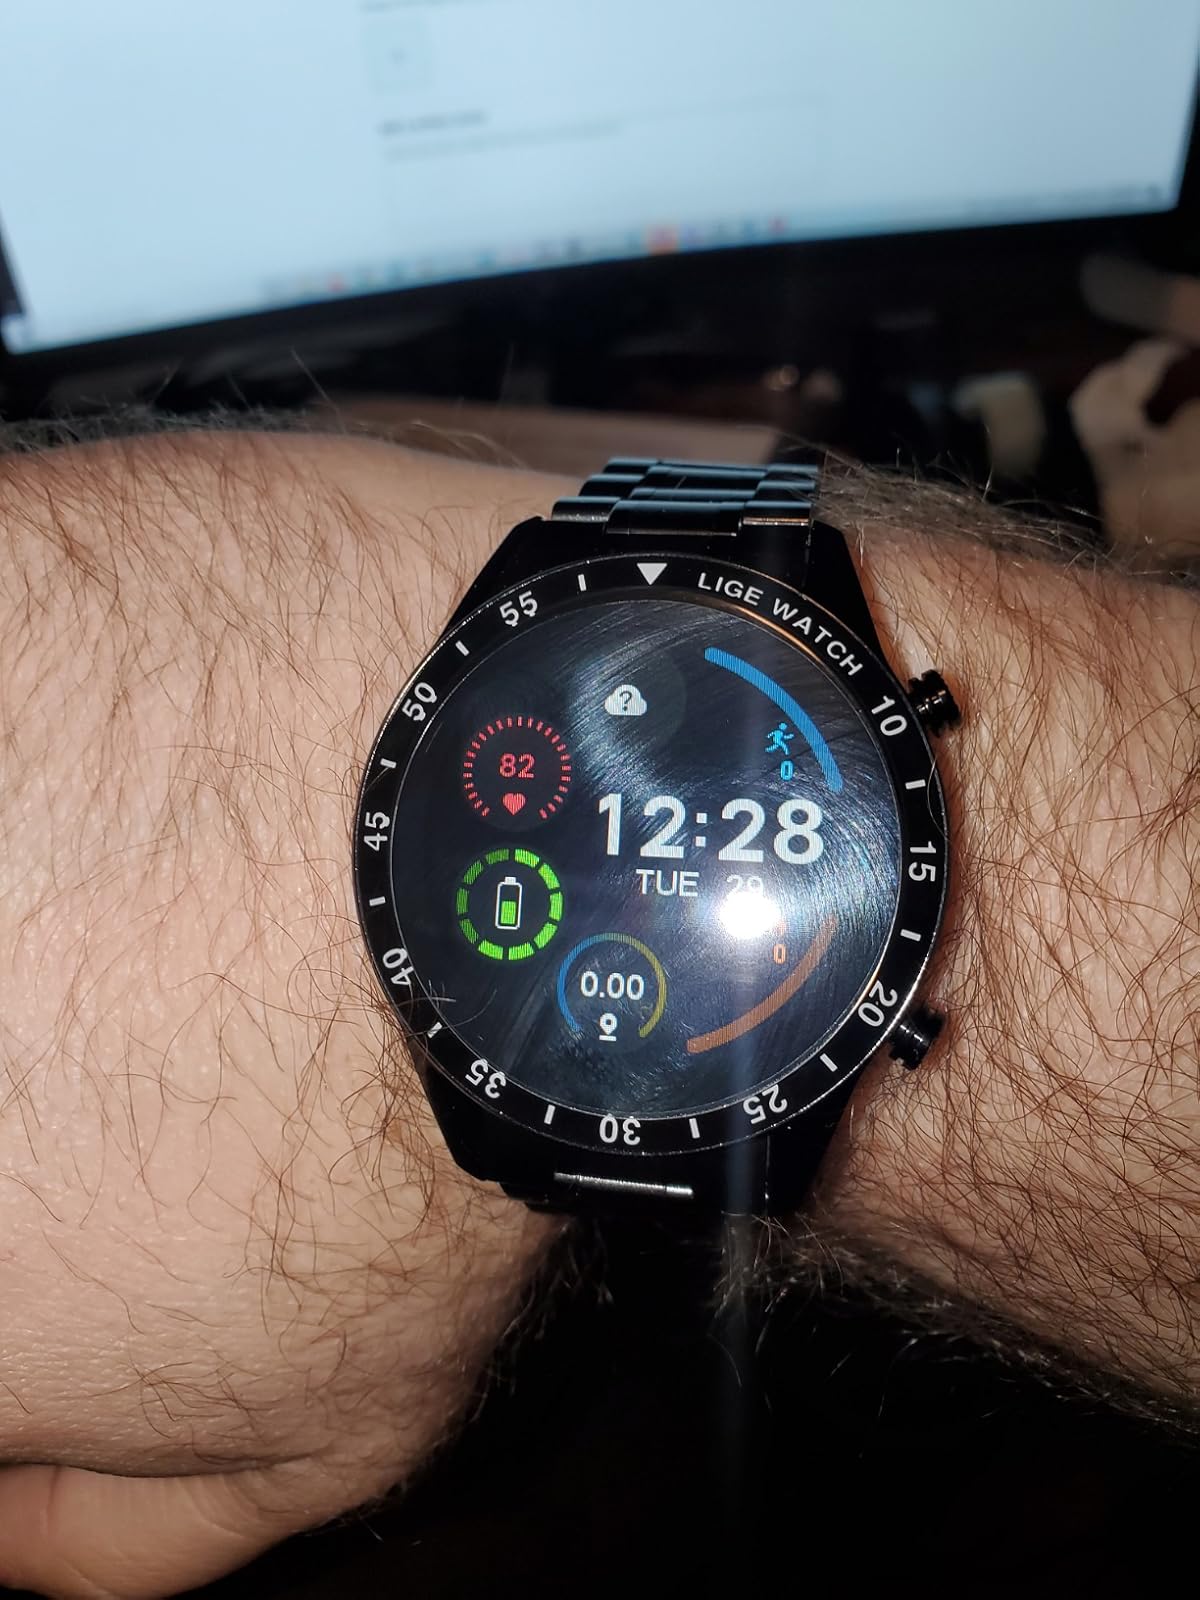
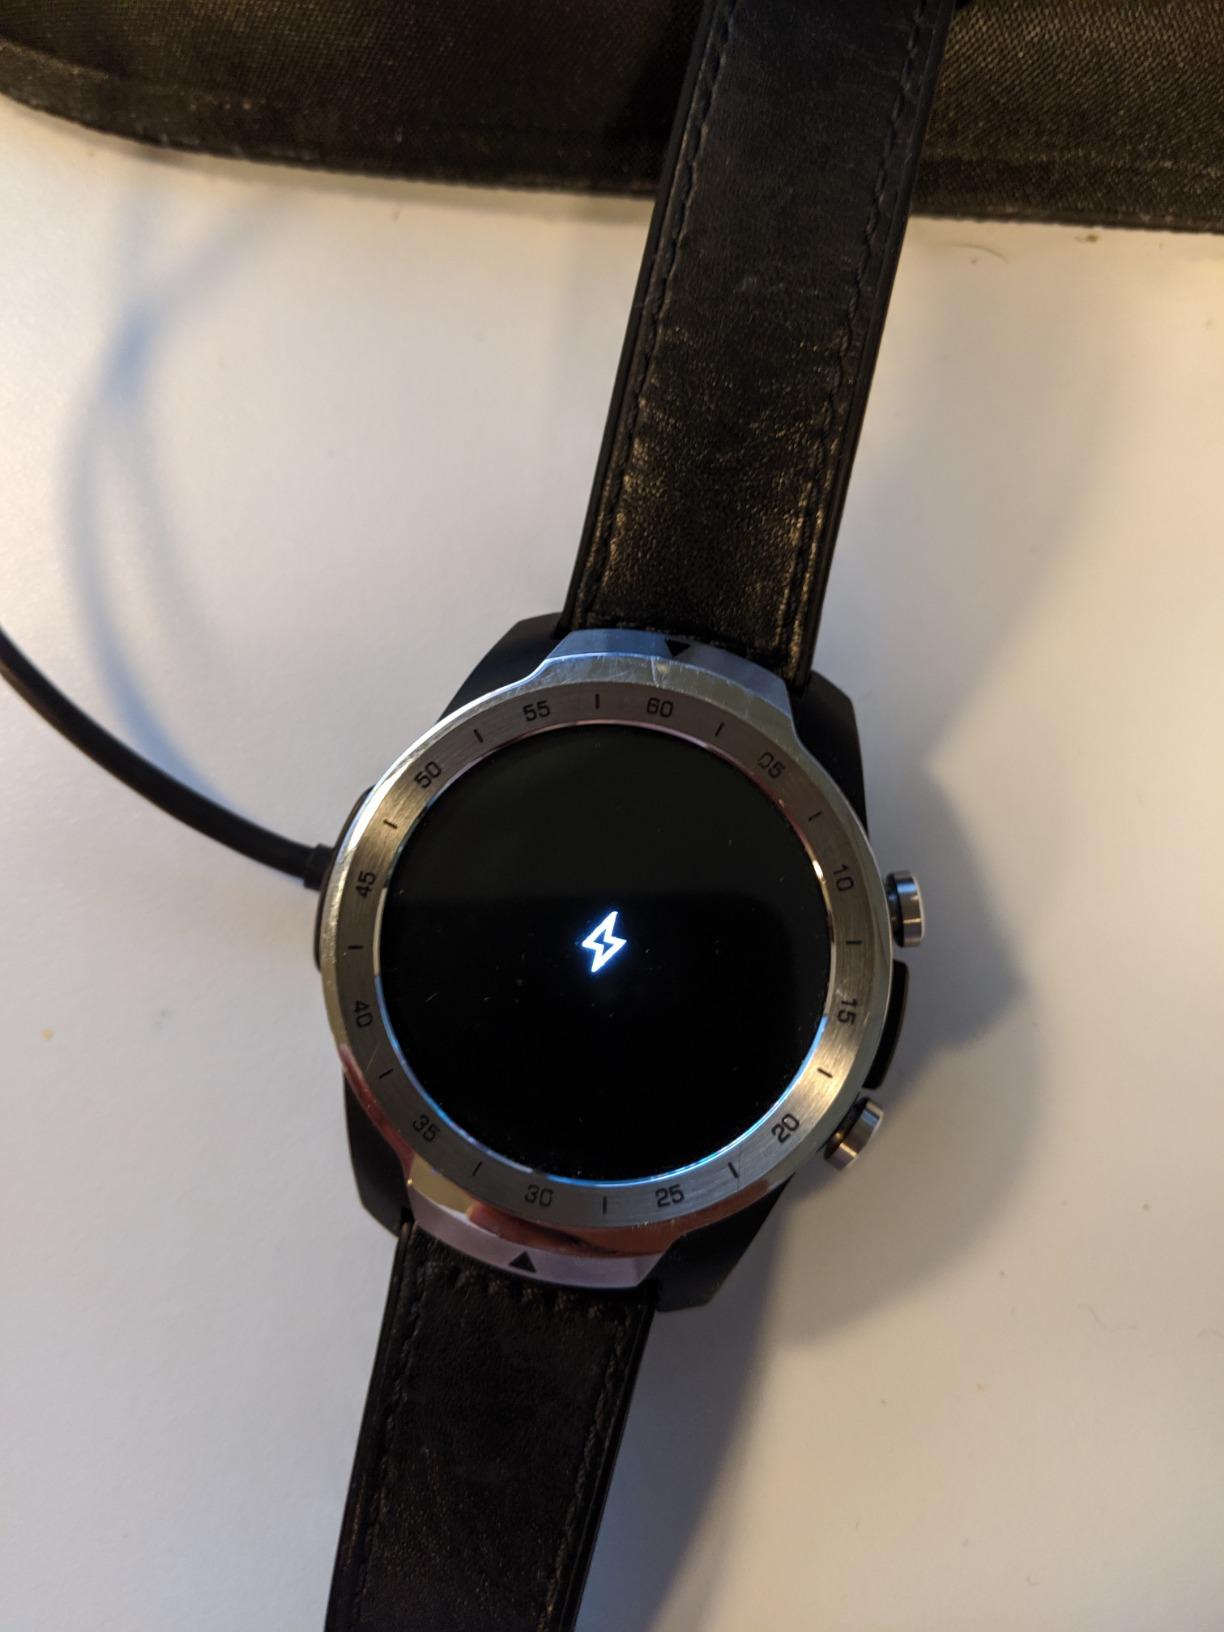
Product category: smartwatch
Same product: no